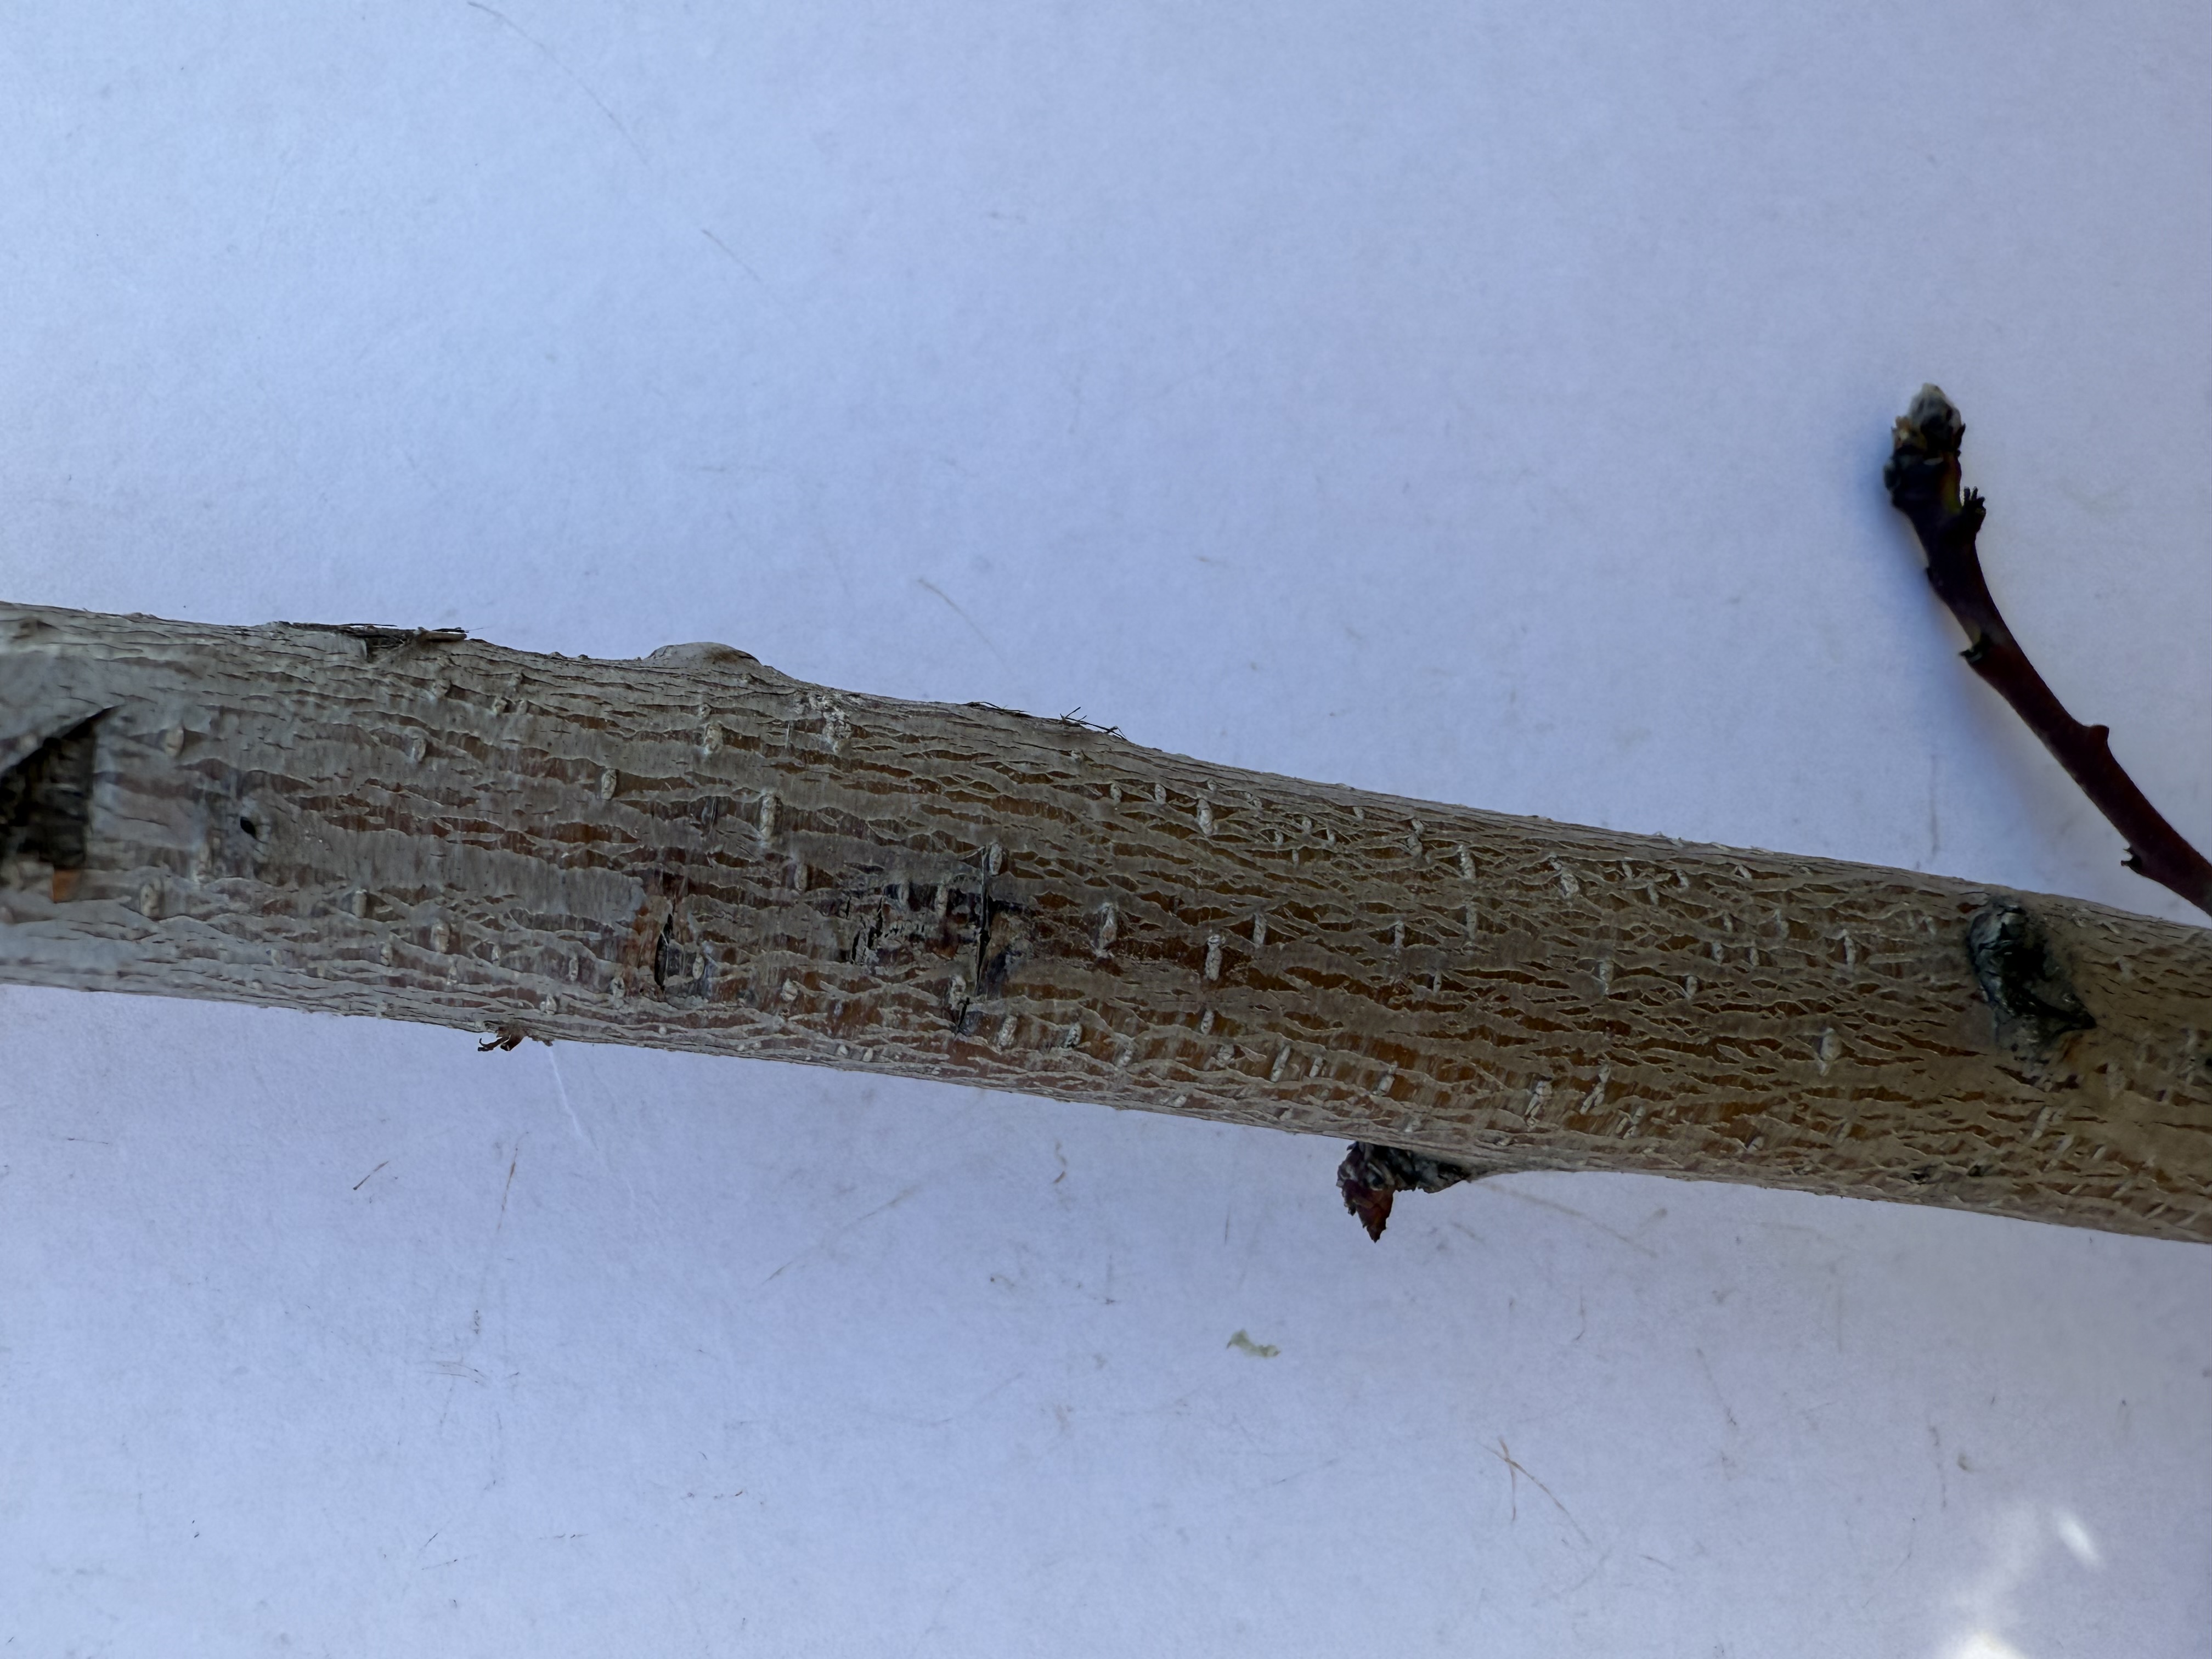
Variety: Yellow Peach